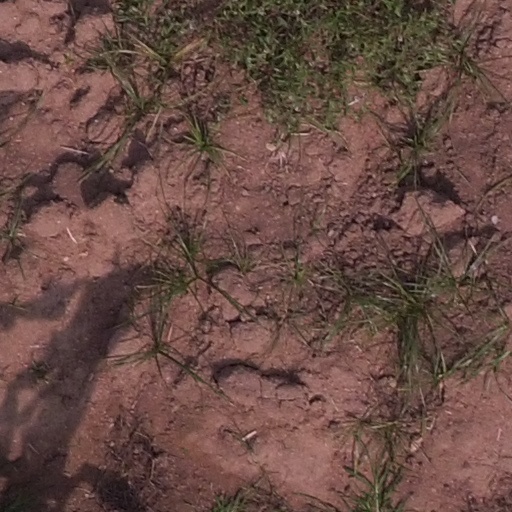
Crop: maize; corn